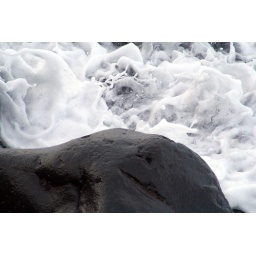
You can see some of the black sand churned up in the foam... check out the full size image.